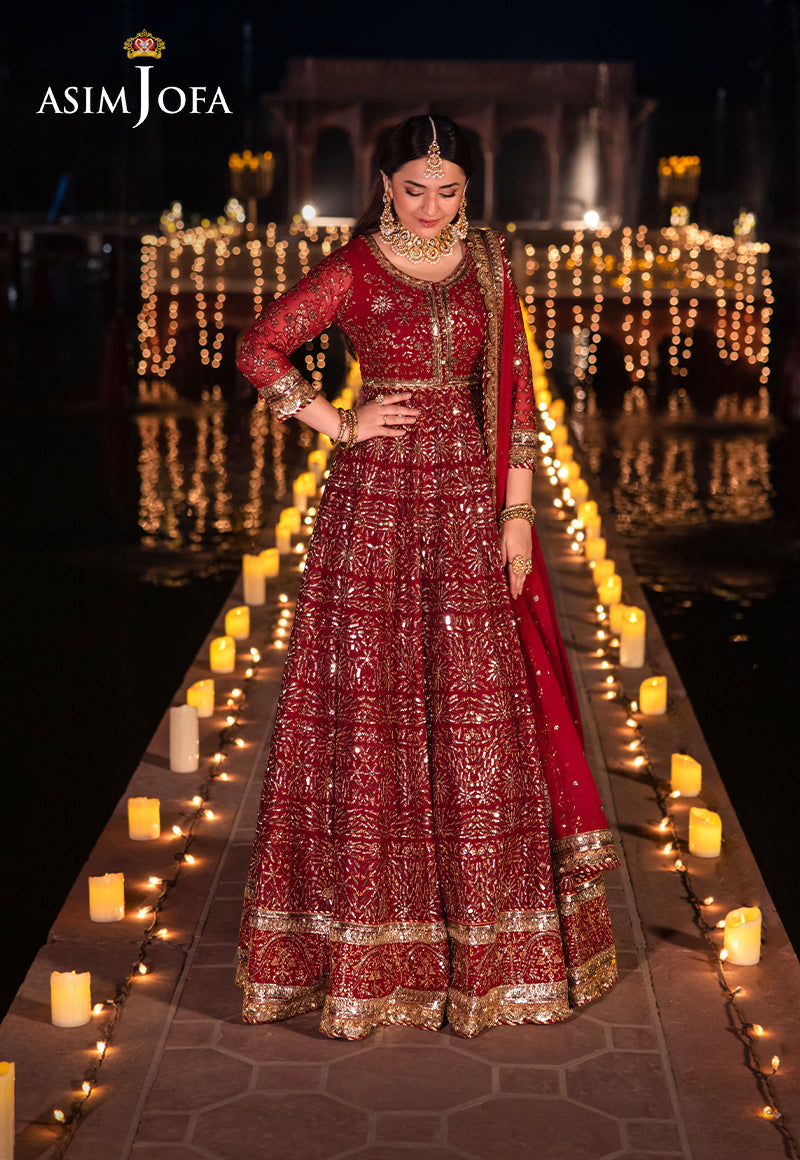
burgundy jomjoa lehenga